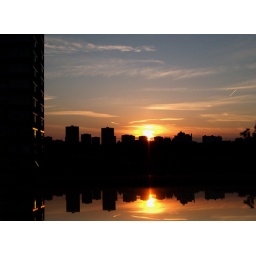
Created in Salford using a window as mirror surface.